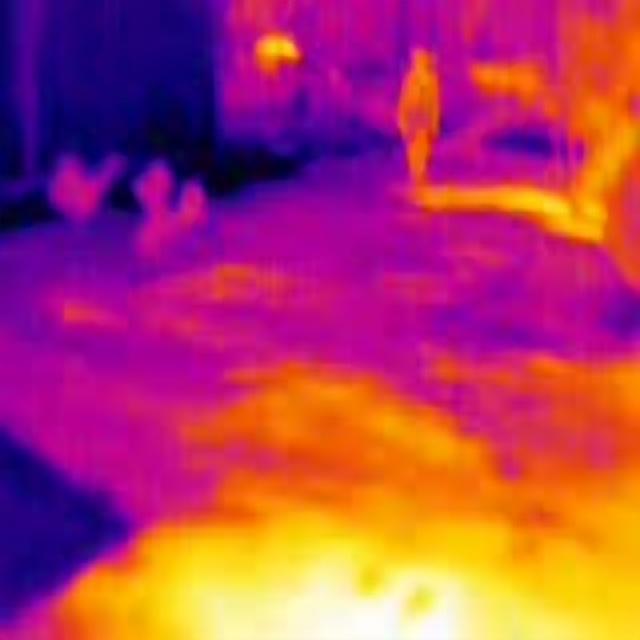
Detected objects:
label: person